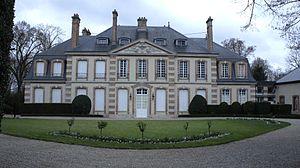
Château de Mareuil façade donant dans le village à Mareuil.
Le château de Mareuil se situe sur la commune de Mareuil-sur-Ay, département de la Marne. Il est inscrit sur la liste des Monuments historiques.